2021 World Seniors Championship

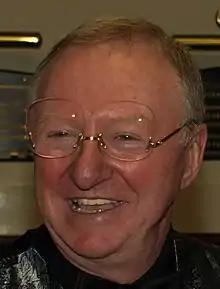
1985 world champion Dennis Taylor (pictured in 2009) was whitewashed in his first-round match against Barry Pinches and announced his retirement after a 49-year-long career.

The first round of the event was played as best-of-5- matches on 6 and 7 May. White, two-time champion, kicked-off his defence of the title with a whitewash over Knowles. There were four further whitewashes at this stage: Figueiredo defeated 1991 world champion Parrott; seven-time world champion Hendry won over Fagan; 1997 world champion Doherty, who produced a century break of 102 in the first frame, beat Johnson, and Pinches defeated Taylor in what would turn out to be the last competitive match of the latter's 49-year-long career. "That match against Barry was my last competitive match ever. And what a way to finish here in the Crucible Theatre", said Taylor, referring to the venue in which he had become world champion in 1985. Morgan, who had already won the event in 2011, compiled a century of 112 in a 32 victory over Walker. Wallace also took the first-round match against Judge in the . Lilley, competing in his first World Seniors Championship, played Williams and prevailed with a 31 result.